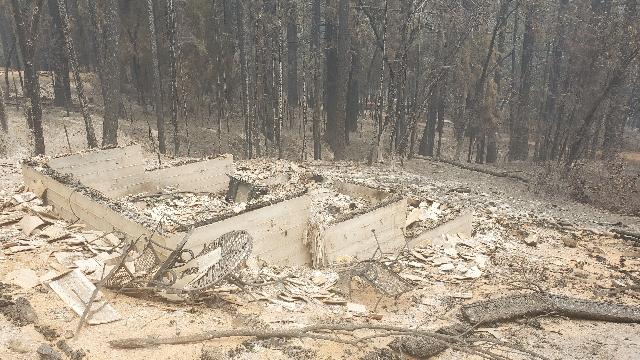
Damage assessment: destroyed